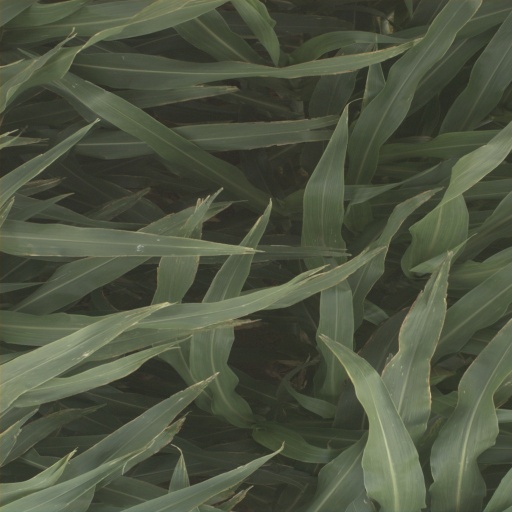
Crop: sorghum